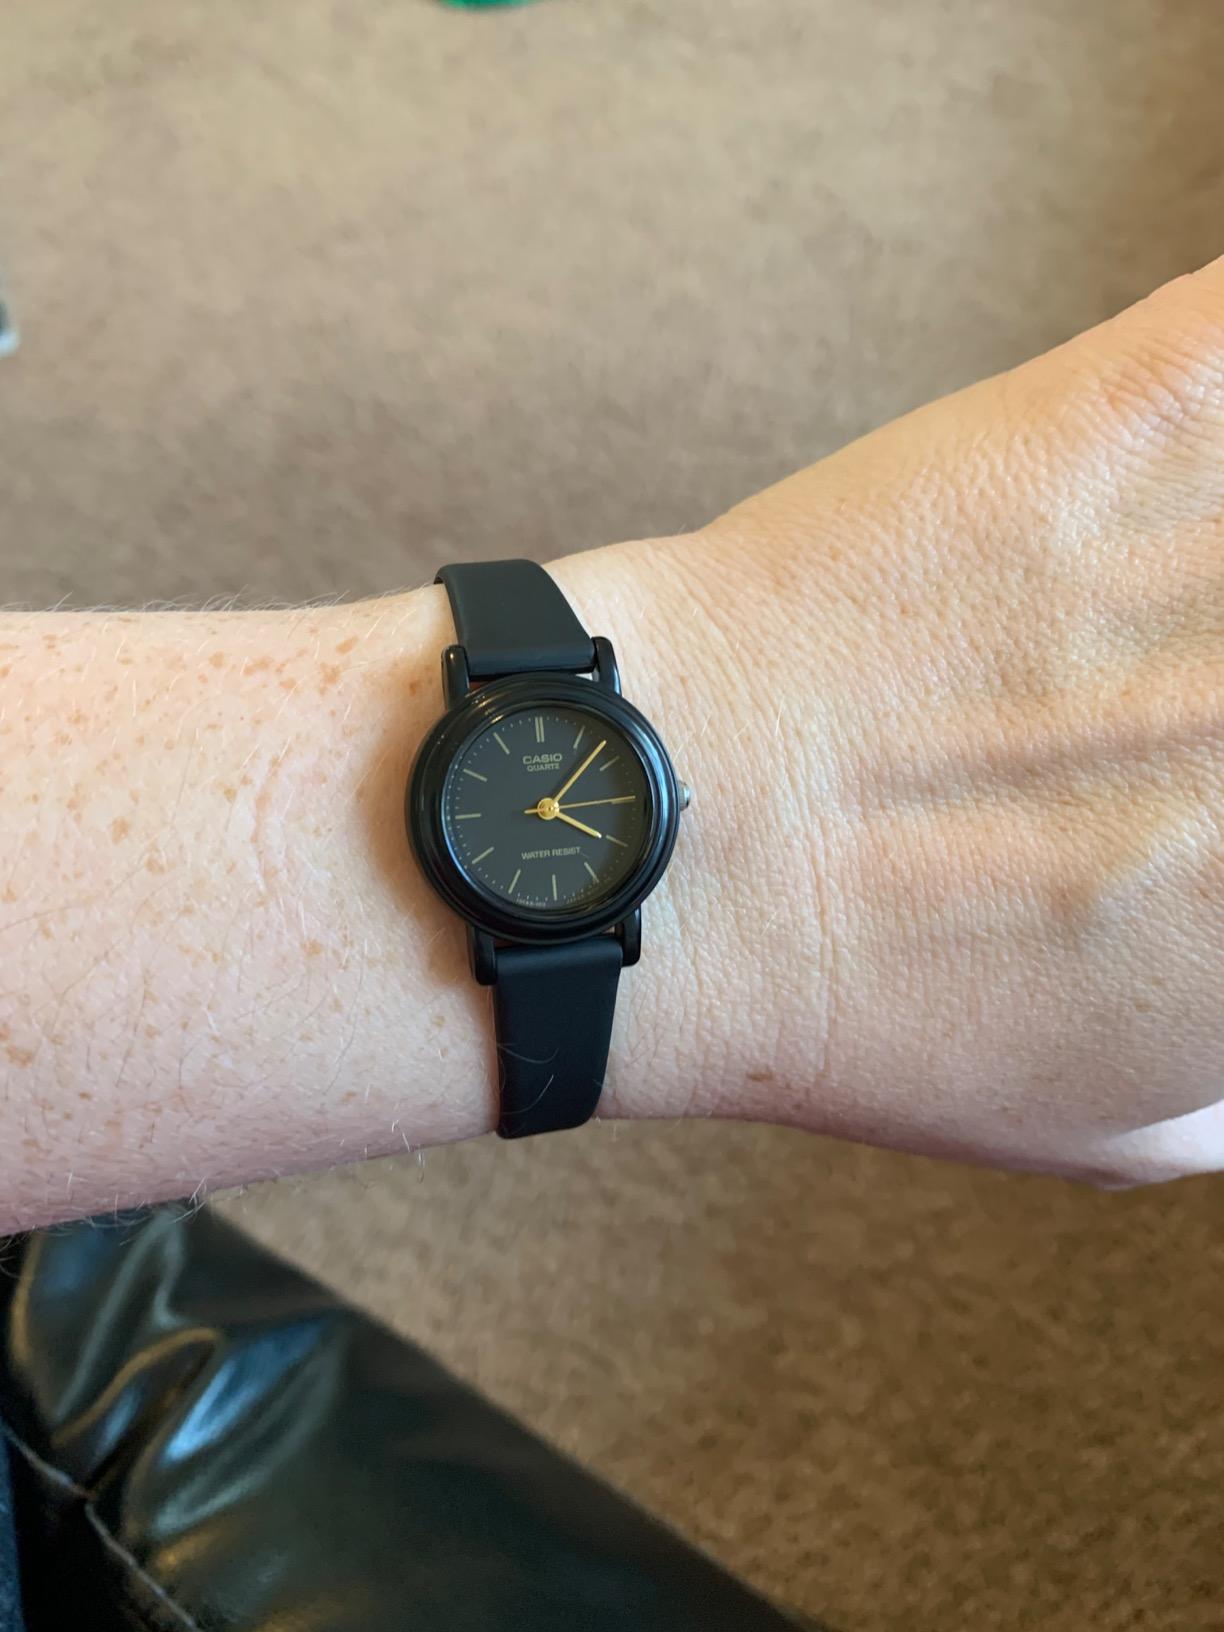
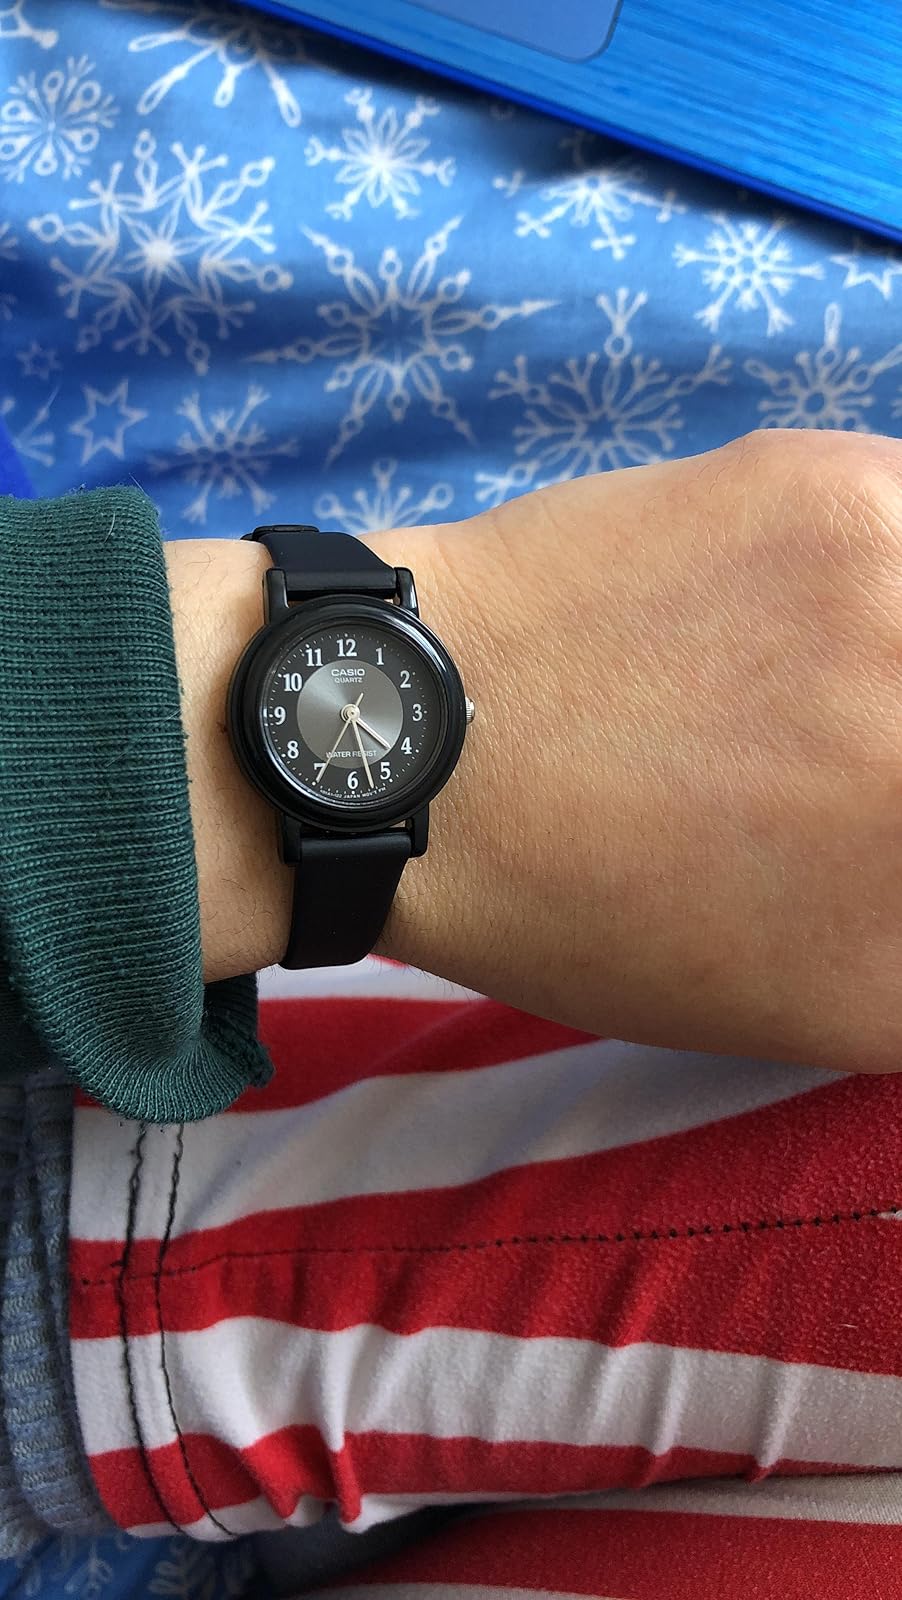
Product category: accessories_watch
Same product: no